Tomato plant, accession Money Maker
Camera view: tilt-top (135 deg); turntable rotation: 150 degrees
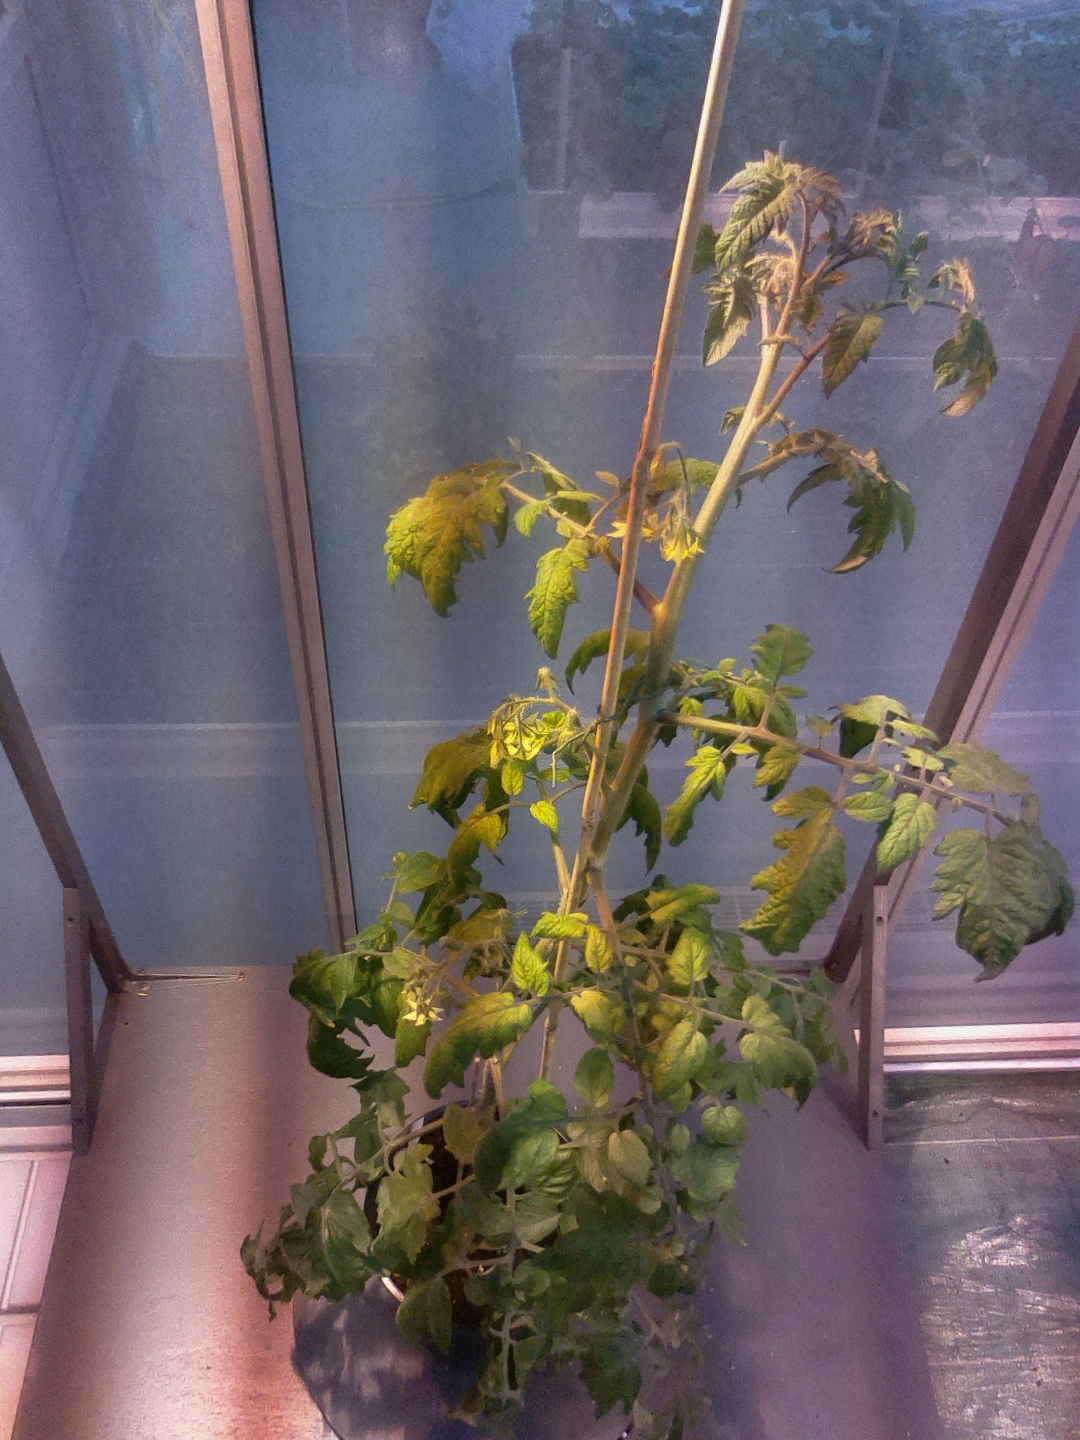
BBCH growth stage 70: Fruits at the main stem or branches visibles